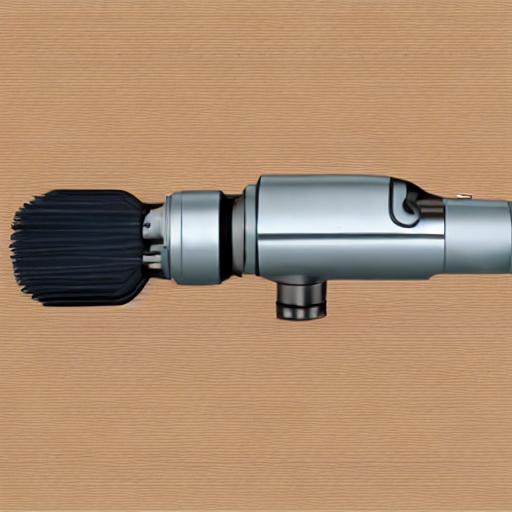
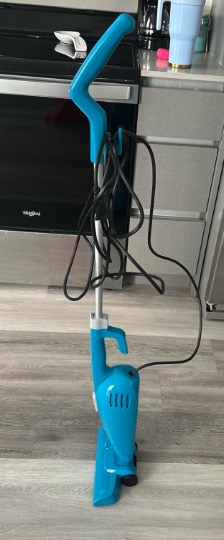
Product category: items_vacuum
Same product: no